Straight razor

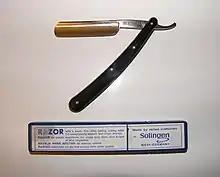
A Solingen straight razor with a somewhat rounded French point, hollow ground blade and single stabiliser in a three pin handle configuration. The middle pin adds stability and rigidity to the handle

A thick strip of metal running transversely at the junction where the main blade attaches to the shank is called the "stabiliser". The stabiliser can be double, single, or can be absent in some razor models. The first stabiliser is usually very narrow and thicker and runs at the shank-to-blade junction, covering the shank and just spilling over to the shoulder. The second stabiliser can be distinguished since it is considerably wider, thinner, and longer, appearing after the first stabiliser and running lower toward the heel.